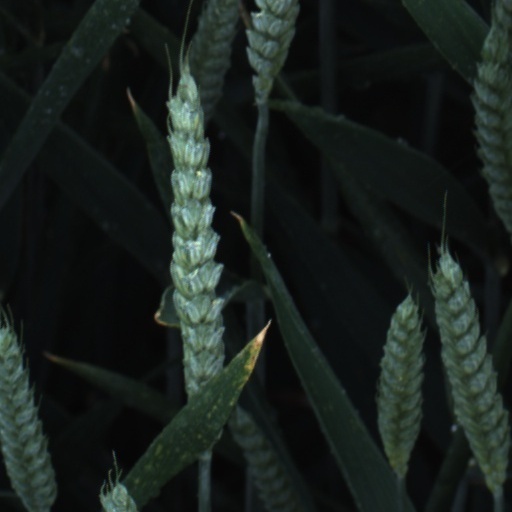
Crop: wheat